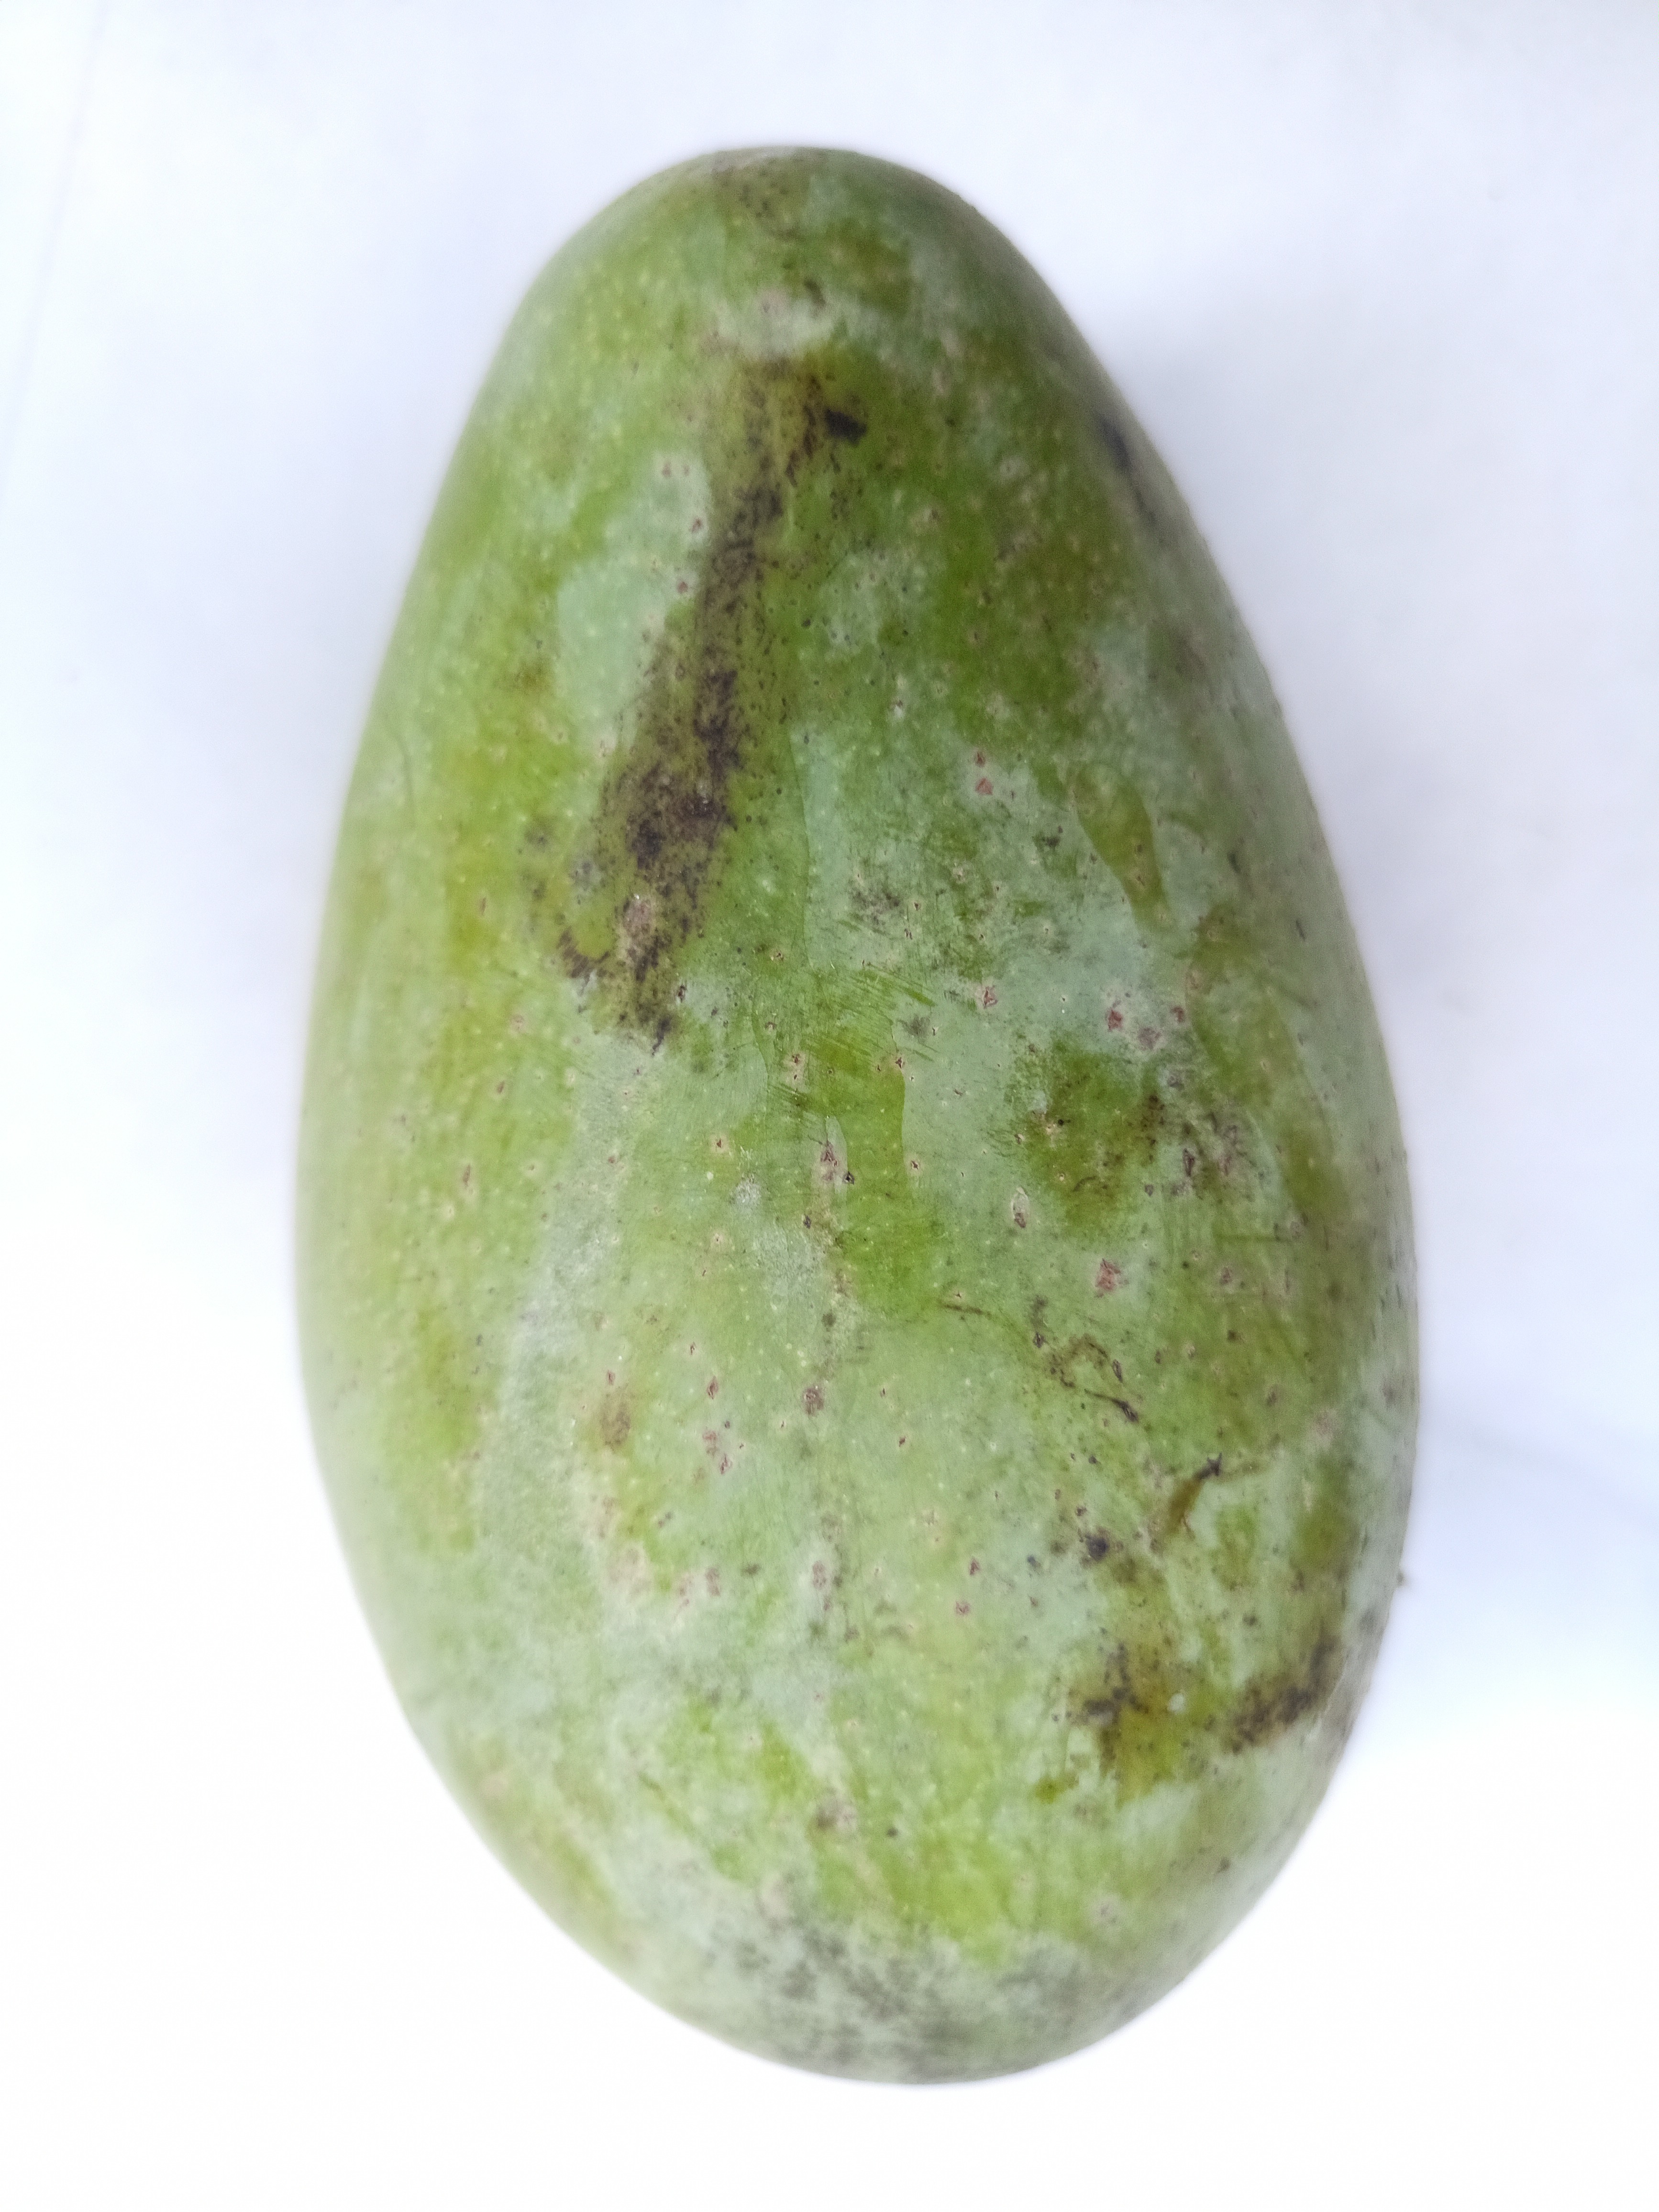
Mango variety: Amrapali